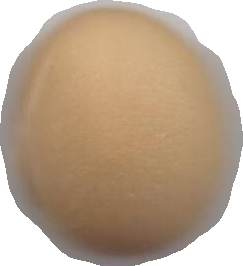
Variety: Grobogan